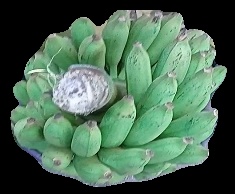
Variety: elakki-bale
Grade: grade1